Pretoria Boys High School

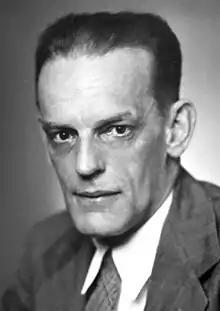
Max Theiler (1899–1972), 1951 Nobel Prize in Physiology or Medicine laureate, for developing a vaccine against yellow fever

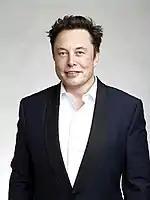
Elon Musk (1971-), business magnate

The school has produced two Nobel Prize laureates, eighteen Rhodes scholars, eight Supreme Court judges, an archbishop, two English Premier League football players, seven national cricketers and four Springbok rugby players